Make Your Own Kind of Music (TV series)

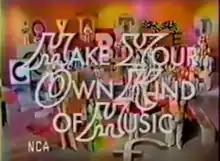
The cast sings the theme song to the show

Make Your Own Kind of Music was an American summer replacement television series starring The Carpenters that aired on NBC between July 6, 1971, and September 7, 1971. It was a replacement for "The Don Knotts Show," in the Tuesday evening time slot from 8-9 p.m. (Eastern), and was produced by Stan Harris for Tomka Productions.